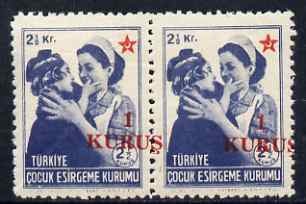
Turkey 1952 Postal Tax 1k on 2.5k Red Crescent horiz pair with surch misplaced, fine unmounted mint but light gum creases
Turkey 1952 Postal Tax 1k on 2.5k Red Crescent horiz pair with surch misplaced, fine unmounted mint but light gum creases
Brand: AGStamps
Category: Arts & Entertainment > Hobbies & Creative Arts > Collectibles > Postage Stamps > Commemorative Stamps